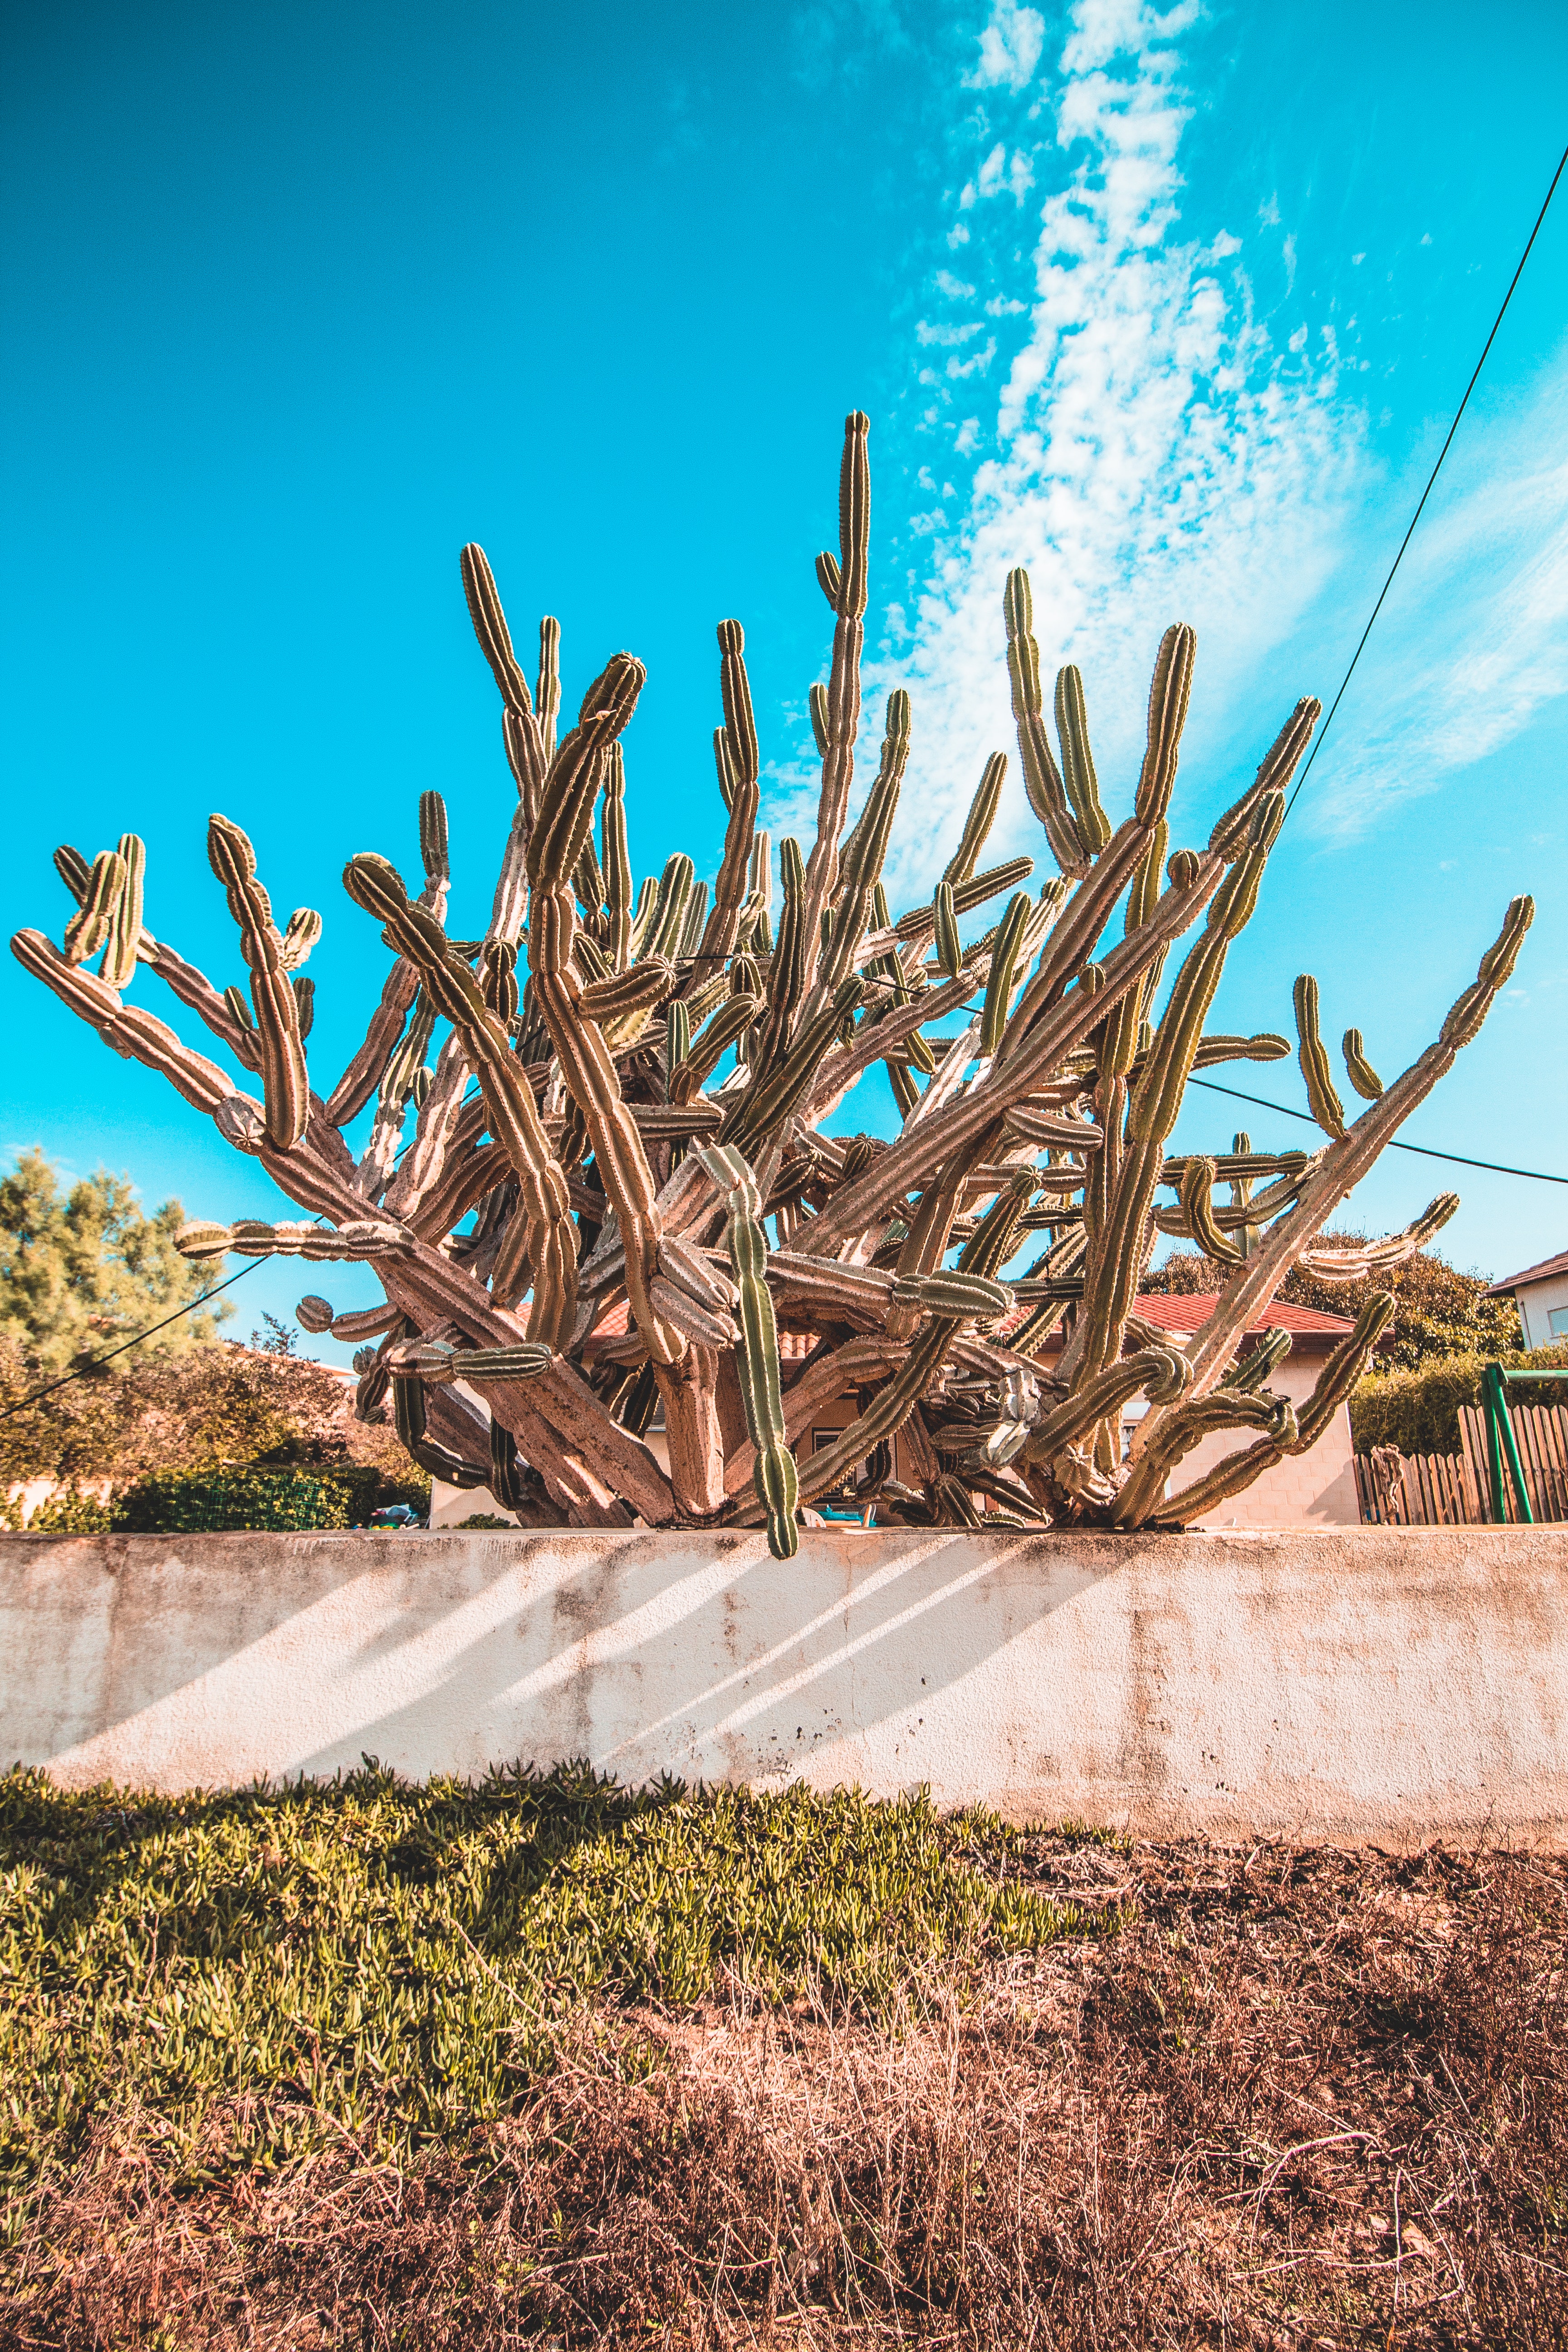
blue, sky, nature, vegetation, tree, branch, natural landscape, azure, turquoise, cloud, botany, water, plant, woody plant, landscape, wood, spring, architecture, flower, road, leisure, driftwood, vacation, house, plant stem, tourism, twig